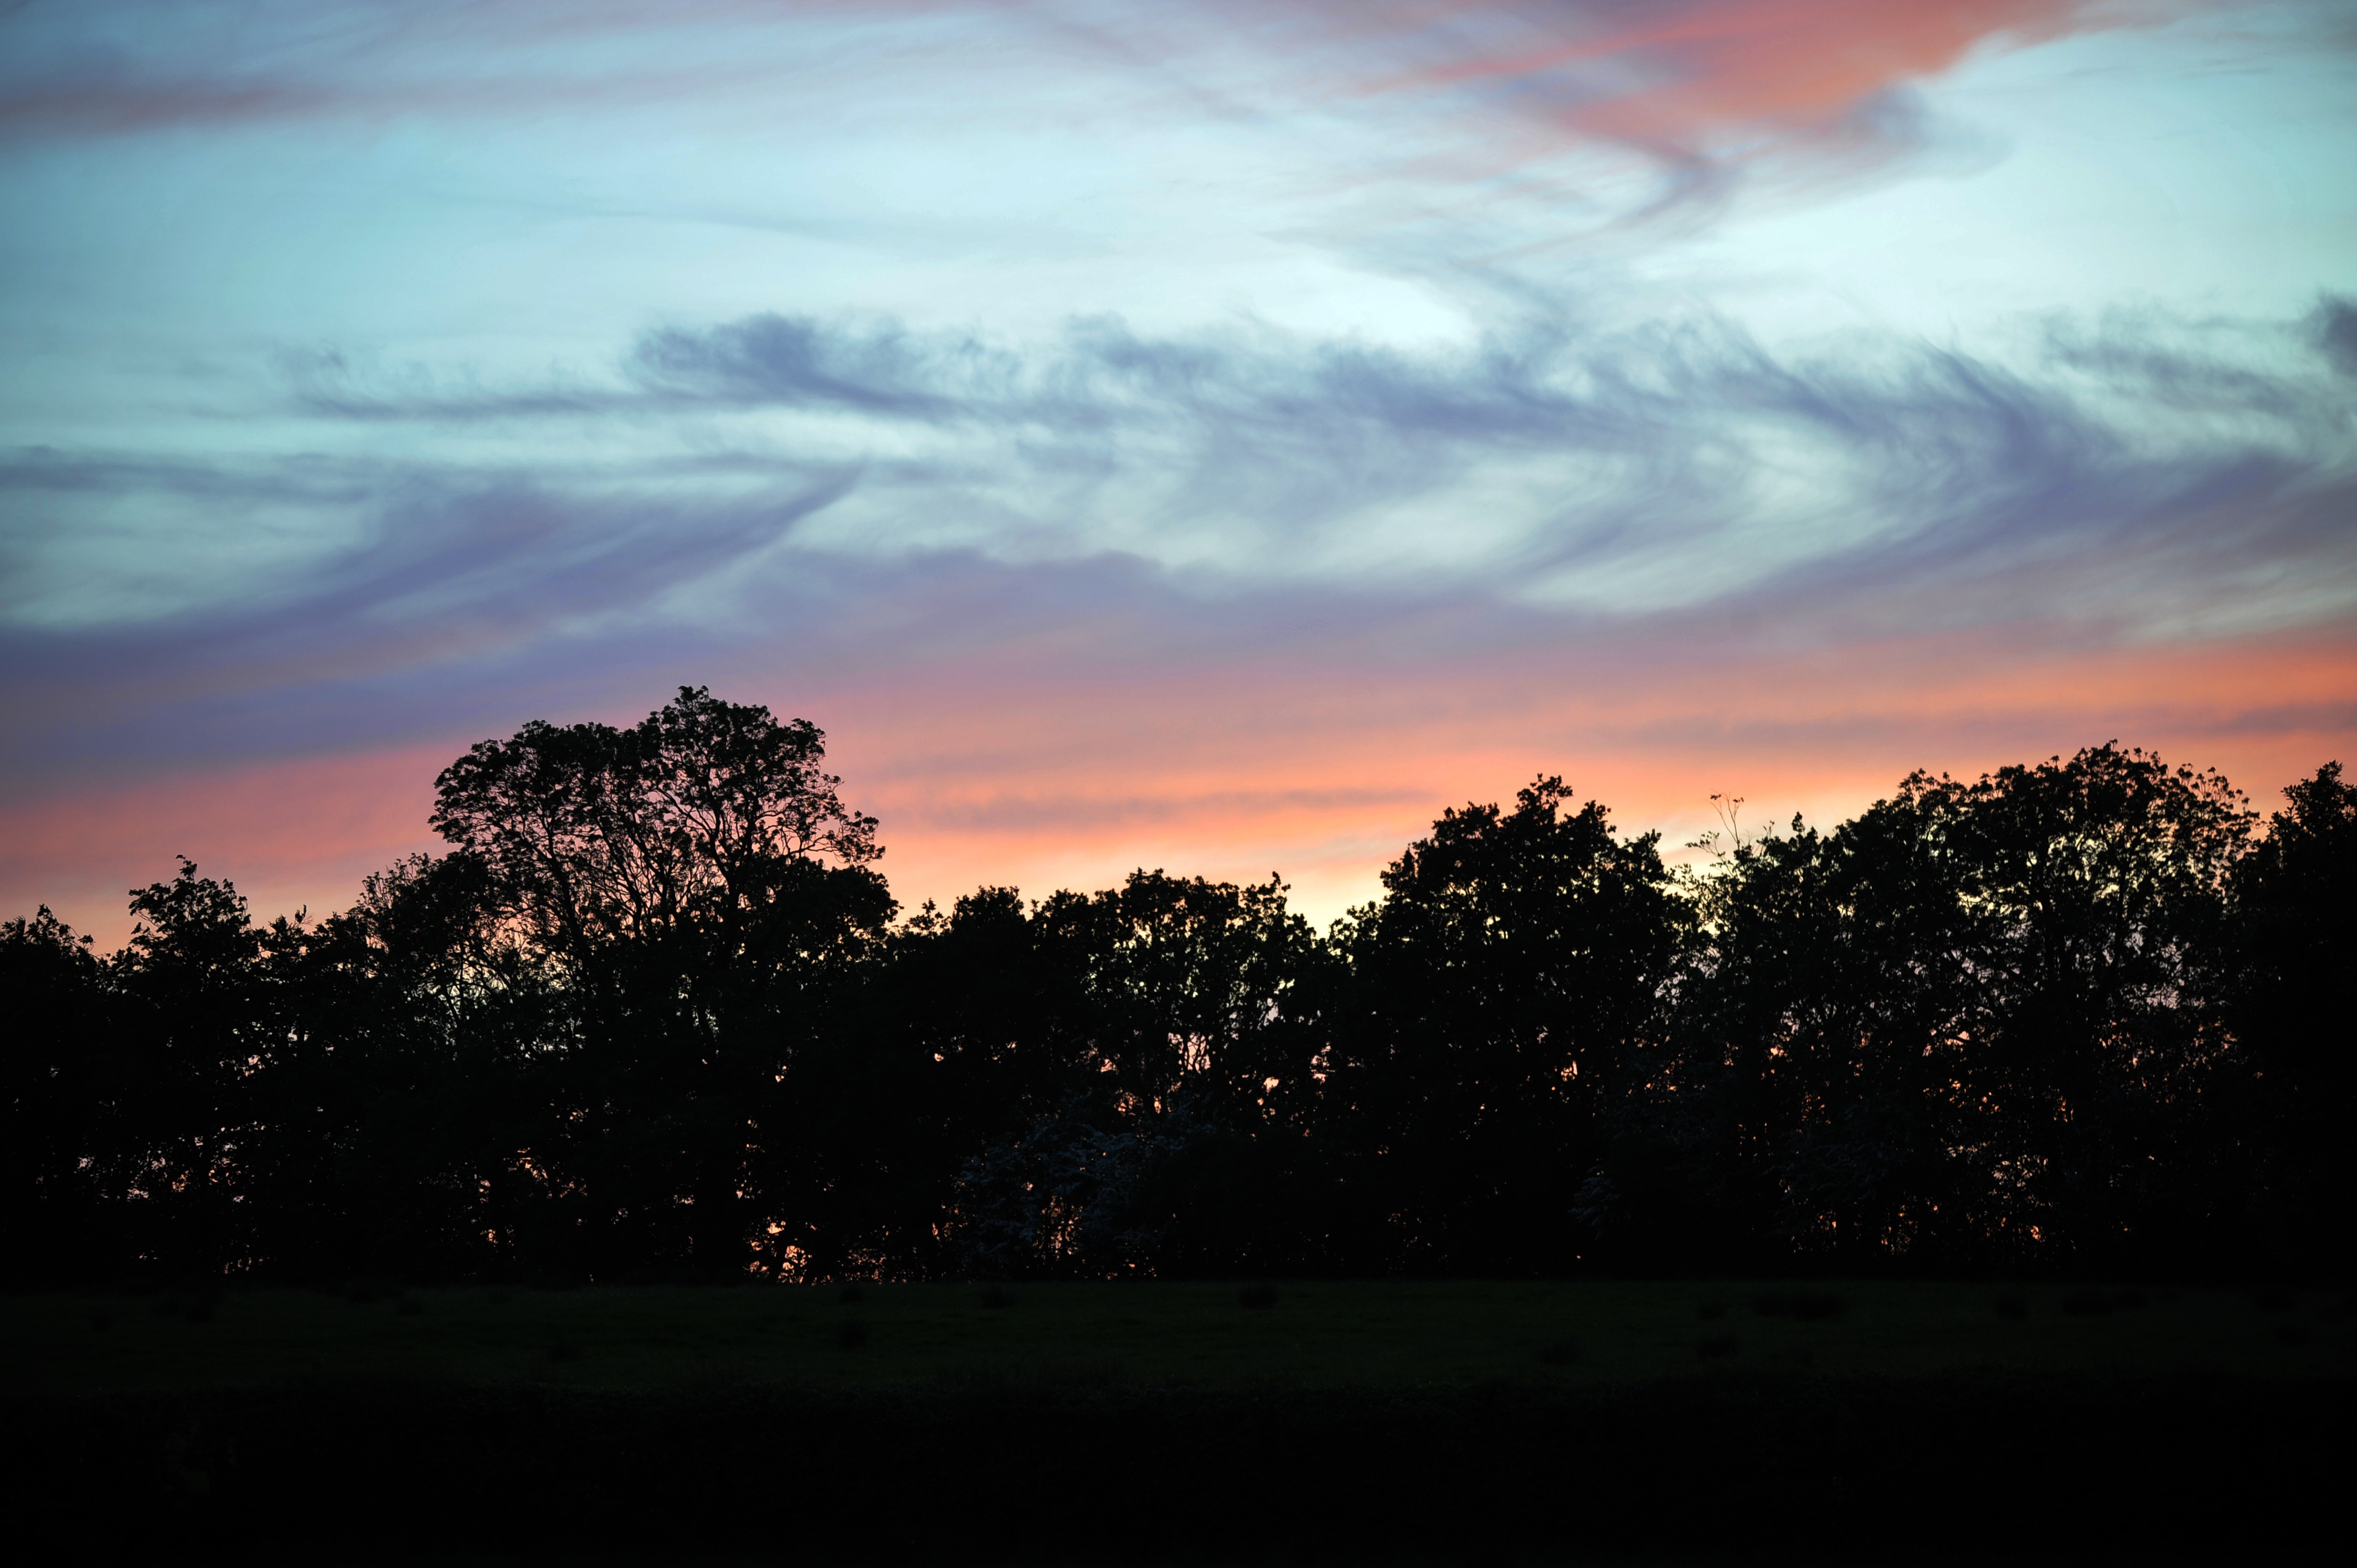
tree, nature, horizon, cloud, sky, sun, sunrise, sunset, sunlight, morning, dawn, atmosphere, dusk, evening, storm, darkness, wales, clouds, afterglow, meteorological phenomenon, trees silhouettes, pink sunset, red sky at morning